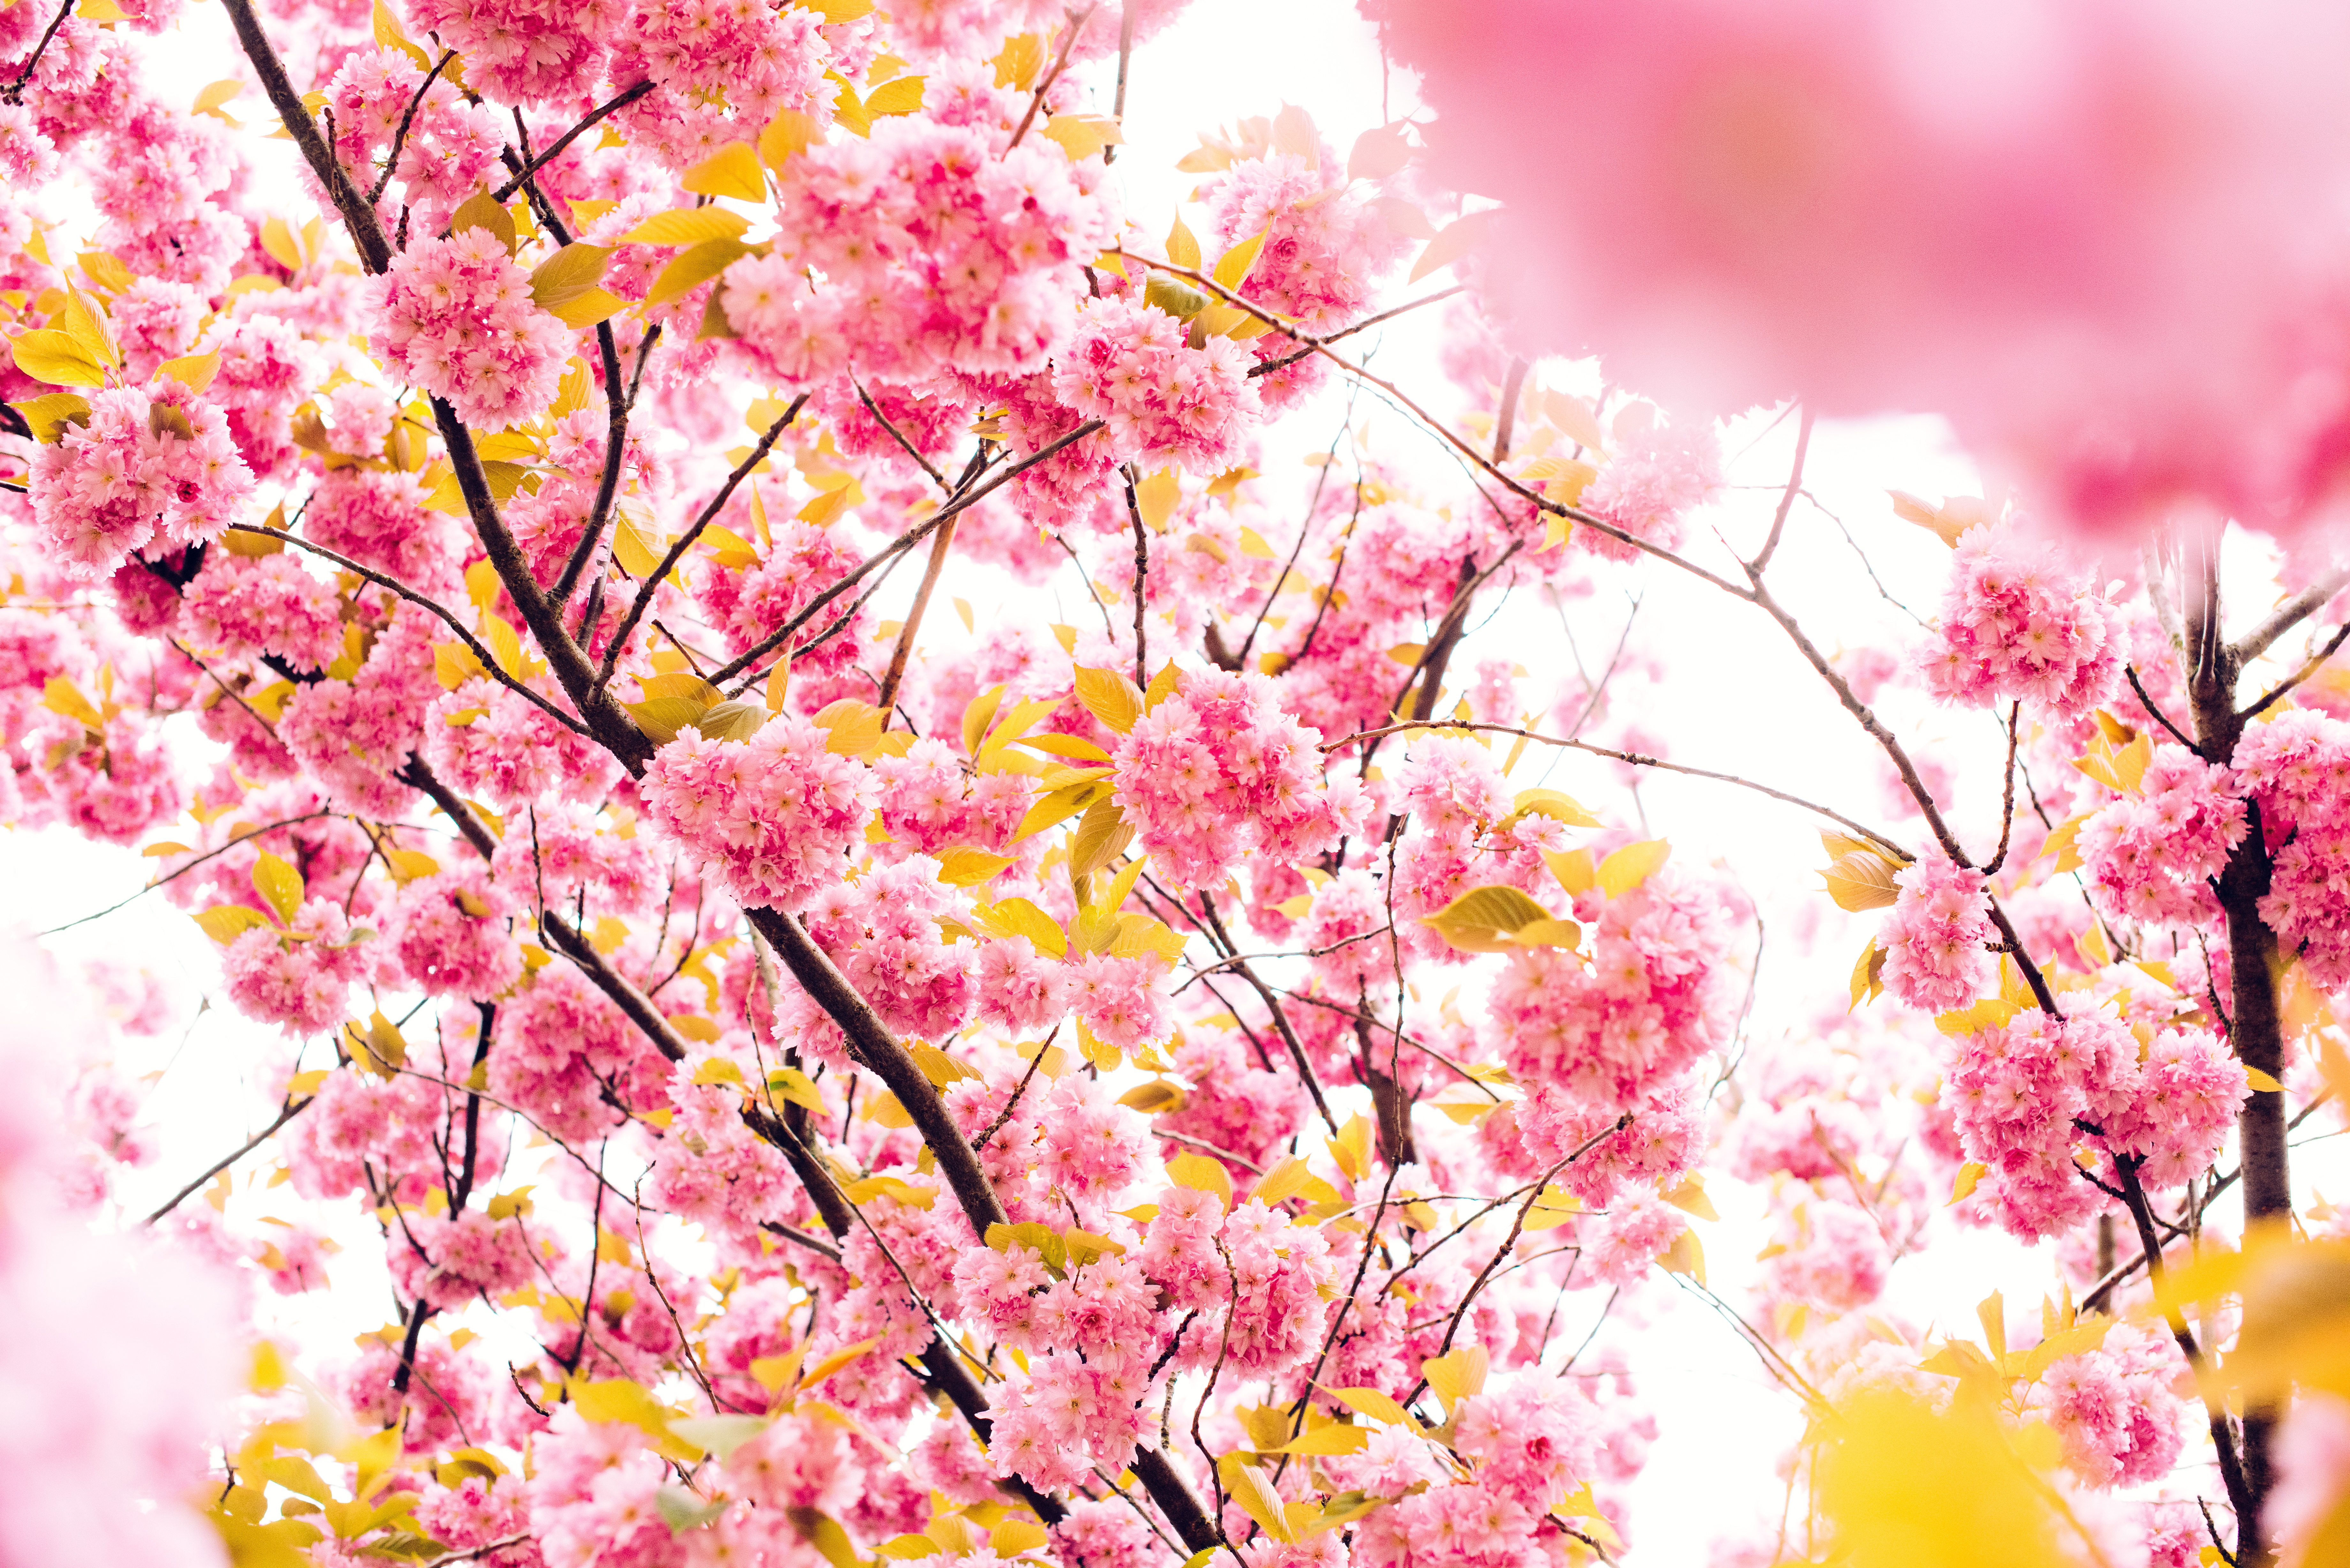
tree, branch, blossom, plant, flower, petal, spring, botany, blooming, pink, season, botanical, cherry blossom, seasonal, blossoming, flowering plant, cherry blossoms, bossom, land plant